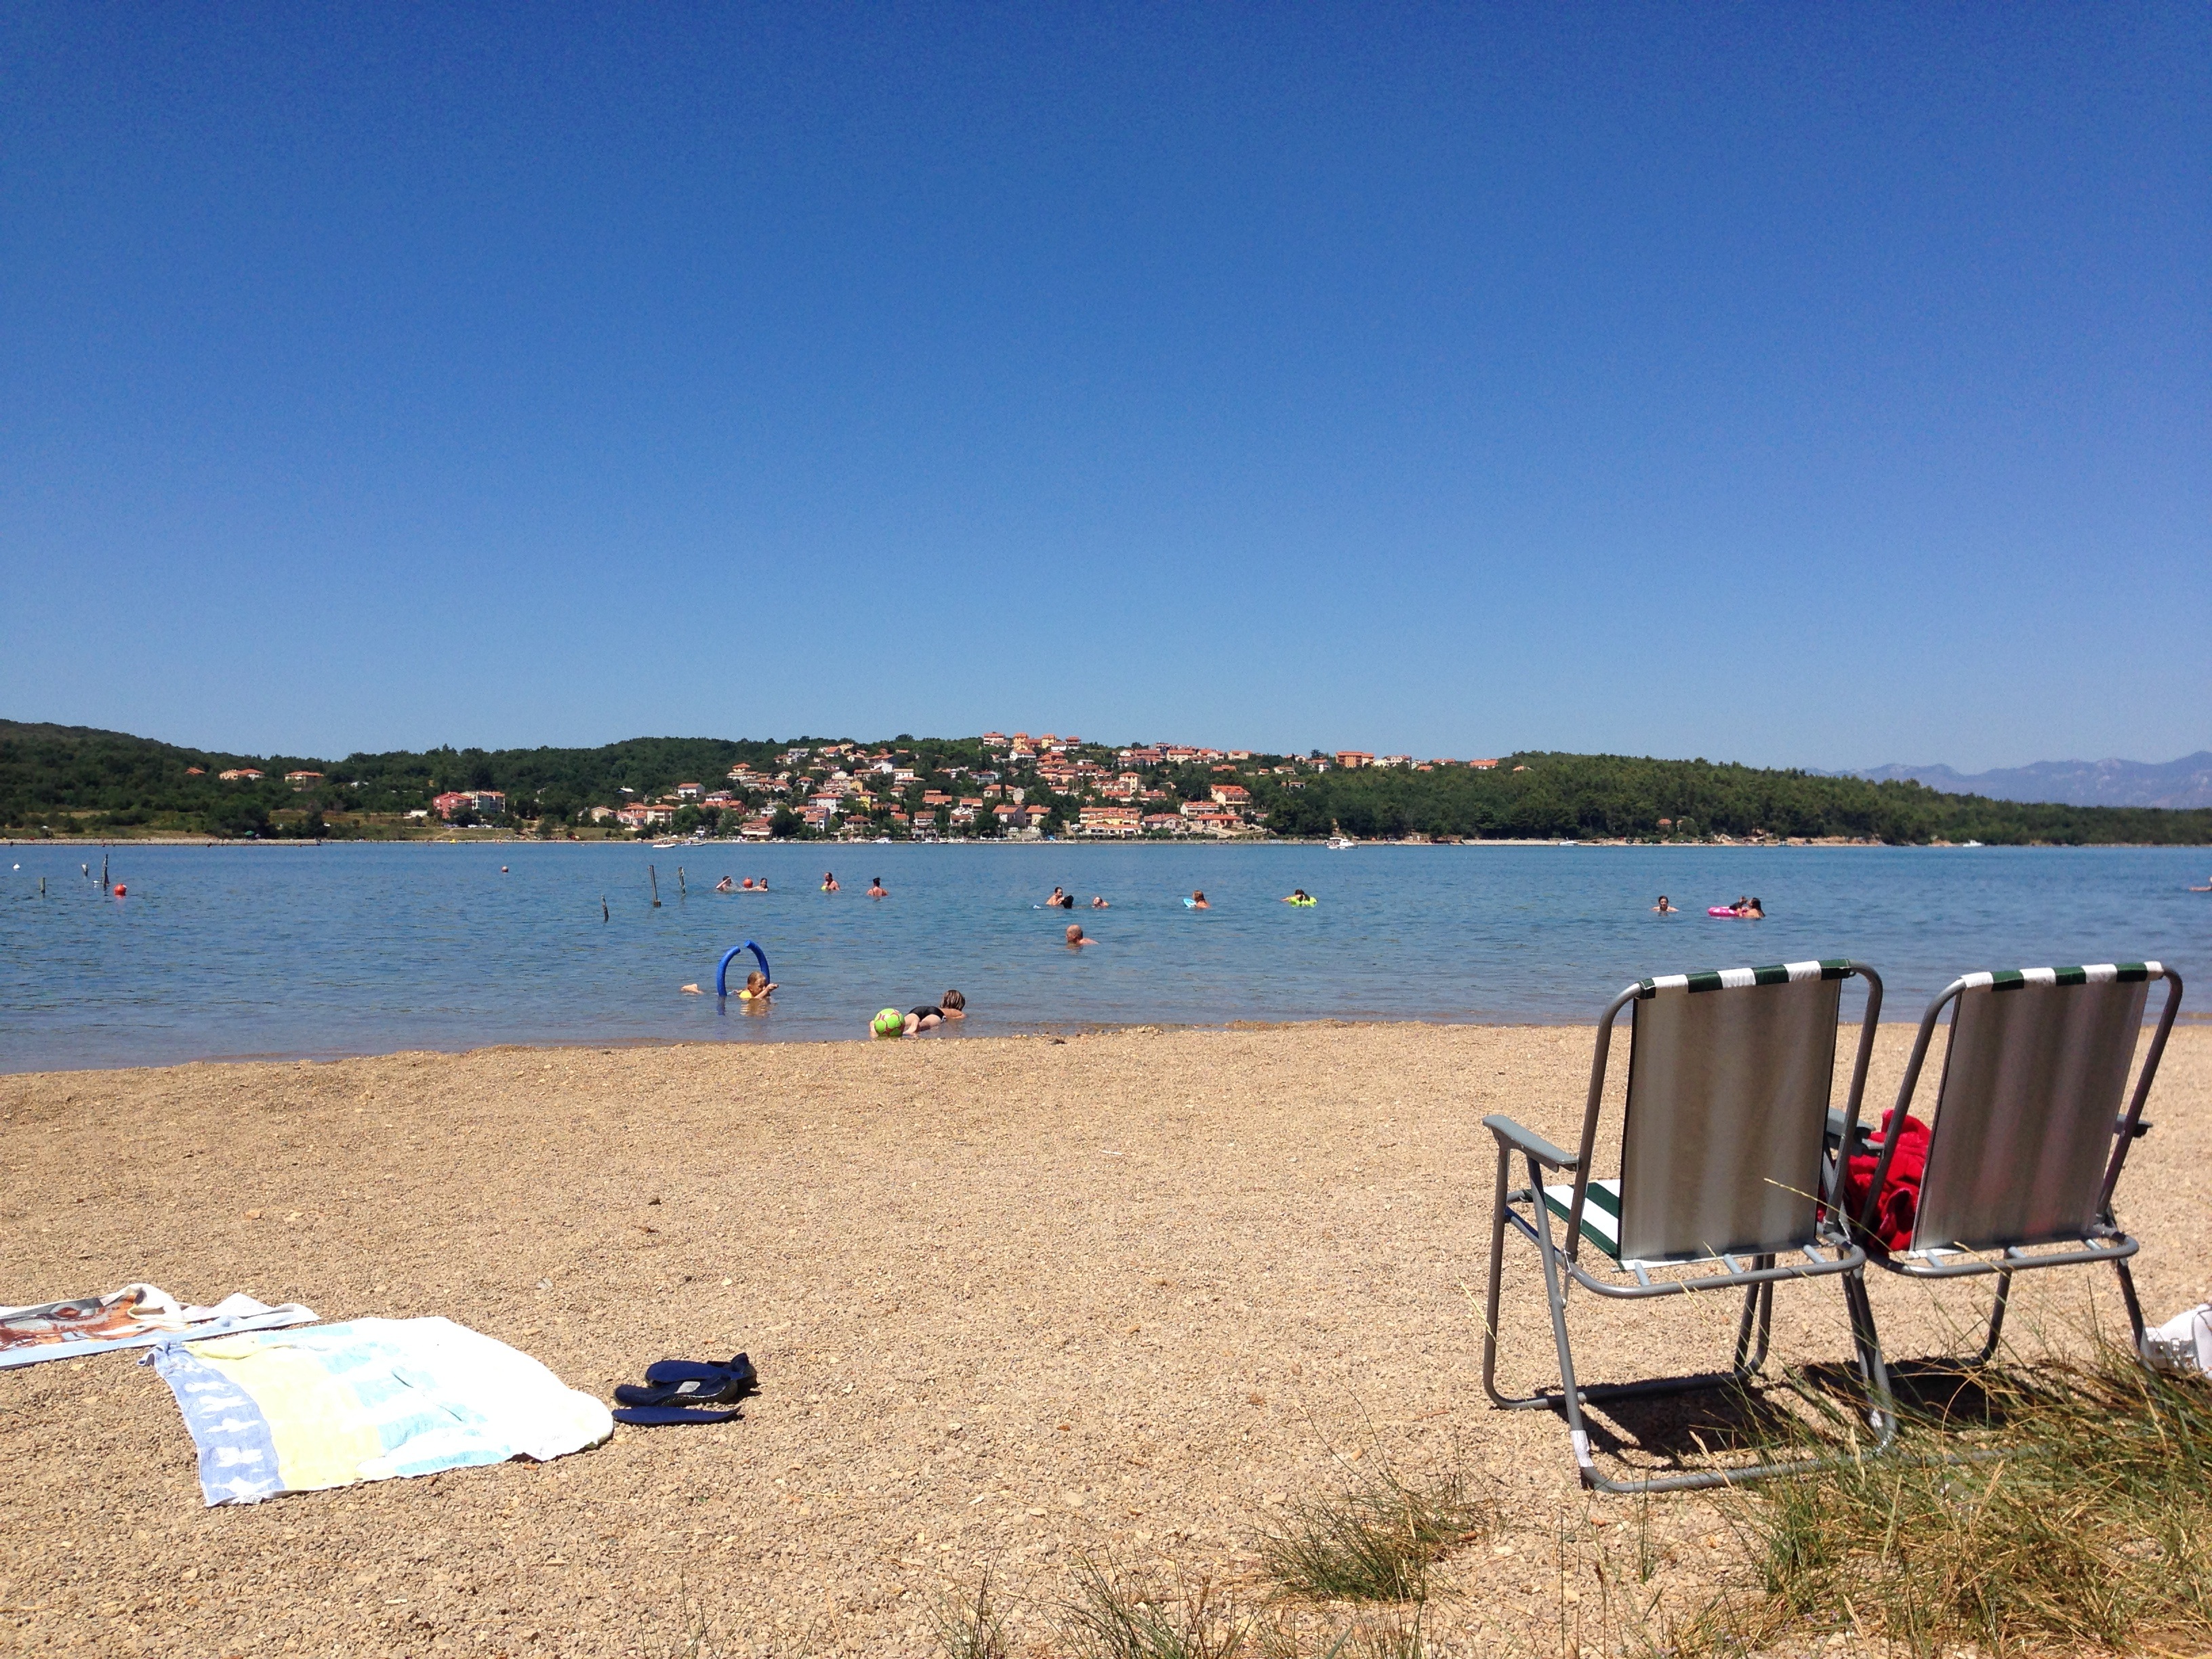
beach, landscape, sea, coast, water, nature, sand, ocean, shore, summer, vacation, holiday, bay, island, blue, body of water, croatia, relaxation, booked, istria, adriatic sea, krk